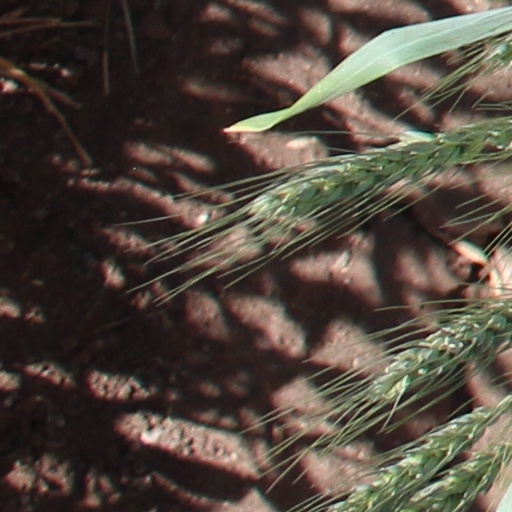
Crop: wheat